Hugo Conrad von Hötzendorf

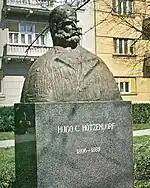
Bust of Hugo von Hotzendorf in Osijek

Hugo Conrad von Hötzendorf was thought to be born sometime between 1806 and 1807. Little is known about his early life. His father came to Osijek from Brünn in 1806 to be a teacher and later, director of the local art school. From 1827 to 1835, Hugo and his brother Otto were also teachers at a school in Ruma.